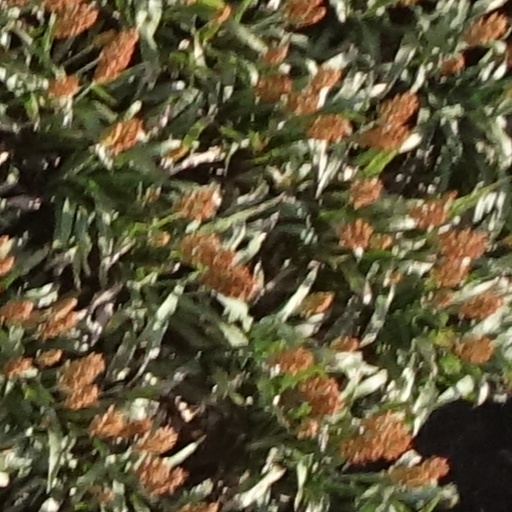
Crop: sorghum